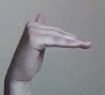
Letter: khaa